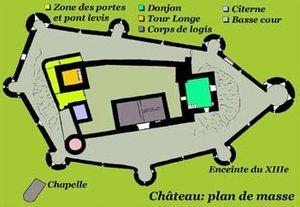
Titre: Château de Calmont d'olt plan de masse Source: plan de Thierry Plume de Saint Côme d'Olt (avec son autorisation) Licences: CC
Le château de Calmont d'Olt est un château fort français situé à Espalion, dans le département de l'Aveyron. Perché sur un dyke basaltique à 535 mètres d'altitude, il surplombe de 200 mètres la ville d'Espalion et la vallée du Lot, offrant une vue panoramique sur les monts d'Aubrac.